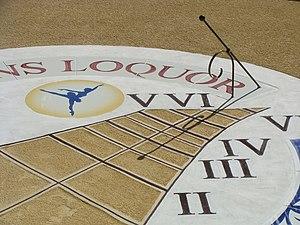
Cadran solaire mural (vertical, déclinant), placette Ernest Rougon, à Espinasses, détail.
Espinasses est une commune française située dans le département des Hautes-Alpes en région Provence-Alpes-Côte d'Azur.